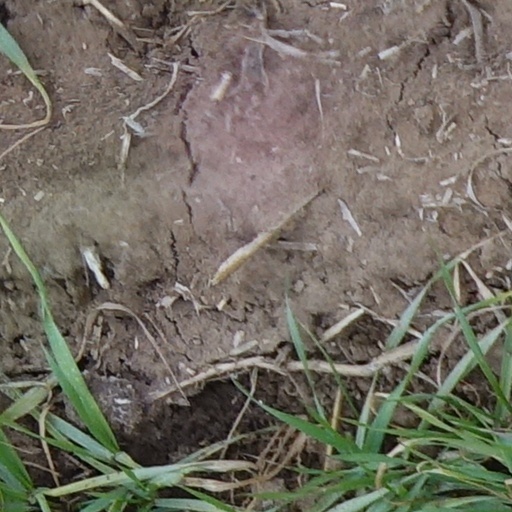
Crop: wheat